Vera Ignatieva

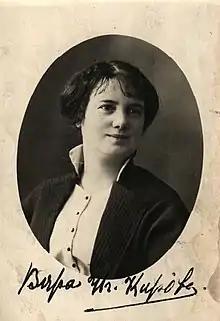
A Portrait Photo of Vera Ignatieva

Vera Ignatieva-Kirova (15 April 1875 – 13 December 1972) was a Bulgarian stage and film actress. She was also the spouse of Geno Kirov.